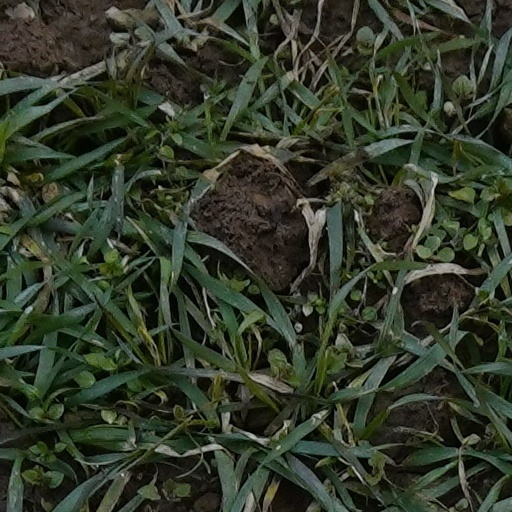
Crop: wheat